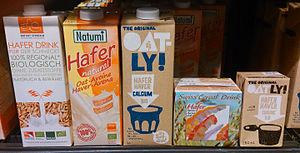
Plusieurs marques de lait d'avoine disponibles dans un supermarché bio en Allemagne.